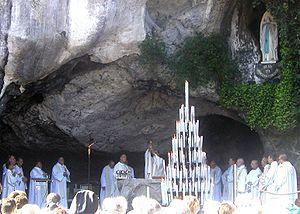
La messe de Vatican II, messe de saint Paul VI ou messe paulinienne, parfois appelée « nouvelle messe », est la messe telle que célébrée dans la forme ordinaire du rite romain, en usage dans l'Église catholique depuis la réforme liturgique décrétée par le pape Paul VI en 1969. Cette révision a été précédée sous le même pape par des modifications mineures de la liturgie romaine. Le document de 1964, Sacram liturgiam, n'a changé la messe qu'en ordonnant l'entrée en vigueur de l'obligation imposée par le Concile Vatican II de faire une homélie les dimanches et jours de fête de précepte pendant la messe et permettant la célébration pendant la messe du sacrement de la confirmation. L'instruction de 1965 Inter oecumenici a omis le Psaume 42 et le dernier Évangile, a fait chanter ou dire à haute voix plusieurs oraisons autrefois dites en silence, a permis l'utilisation de la langue du pays dans les lectures, et a introduit la prière universelle. Paul VI a achevé la révision de la messe du rite romain en promulguant en 1969 et en publiant en 1970 une nouvelle édition du Missale Romanum.